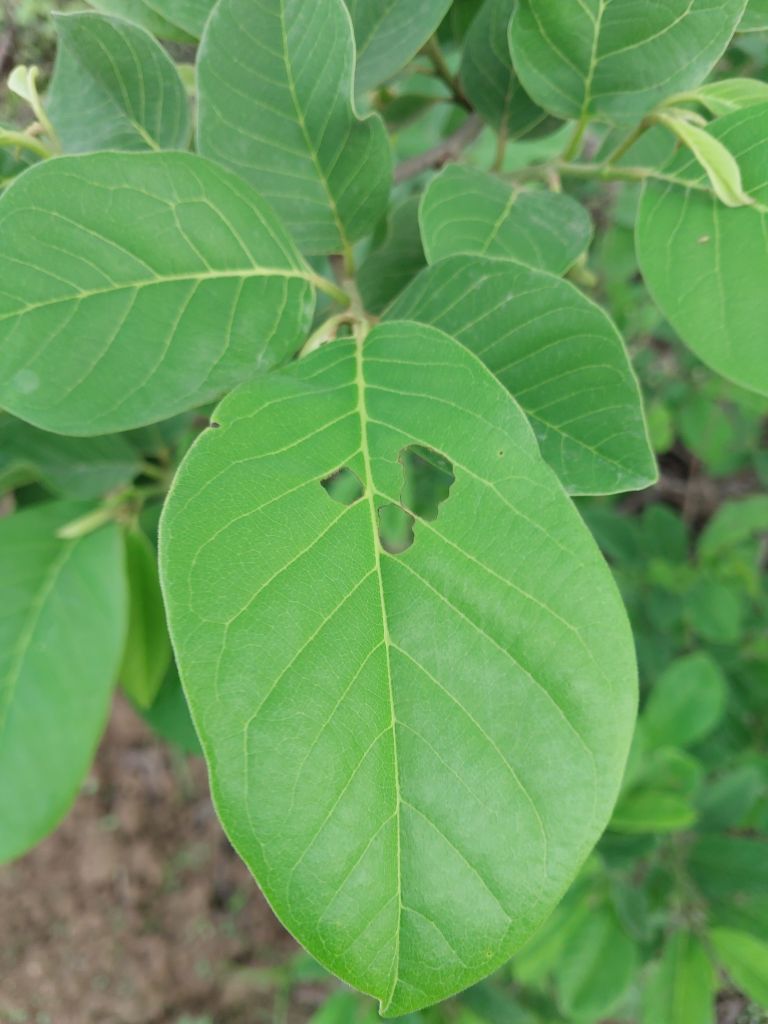
Disease label: Leaf spot on Leaves